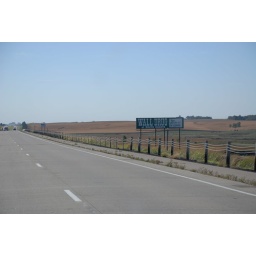
wall drug - the infamous wall drug signs that were all over s. dakota